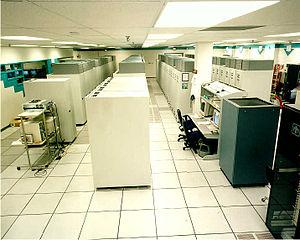
ASCI Red est un superordinateur américain conçu par l'Advanced Strategic Computing Initiative aux Laboratoires Sandia. Il a été le premier ordinateur à passer la barre du Tera-FLOPS. Il était basé sur une technologie de type Intel Paragon. Il a été construit en 1997, utilisé par le gouvernement américain entre 1997 et 2005, puis mis hors service en 2006.